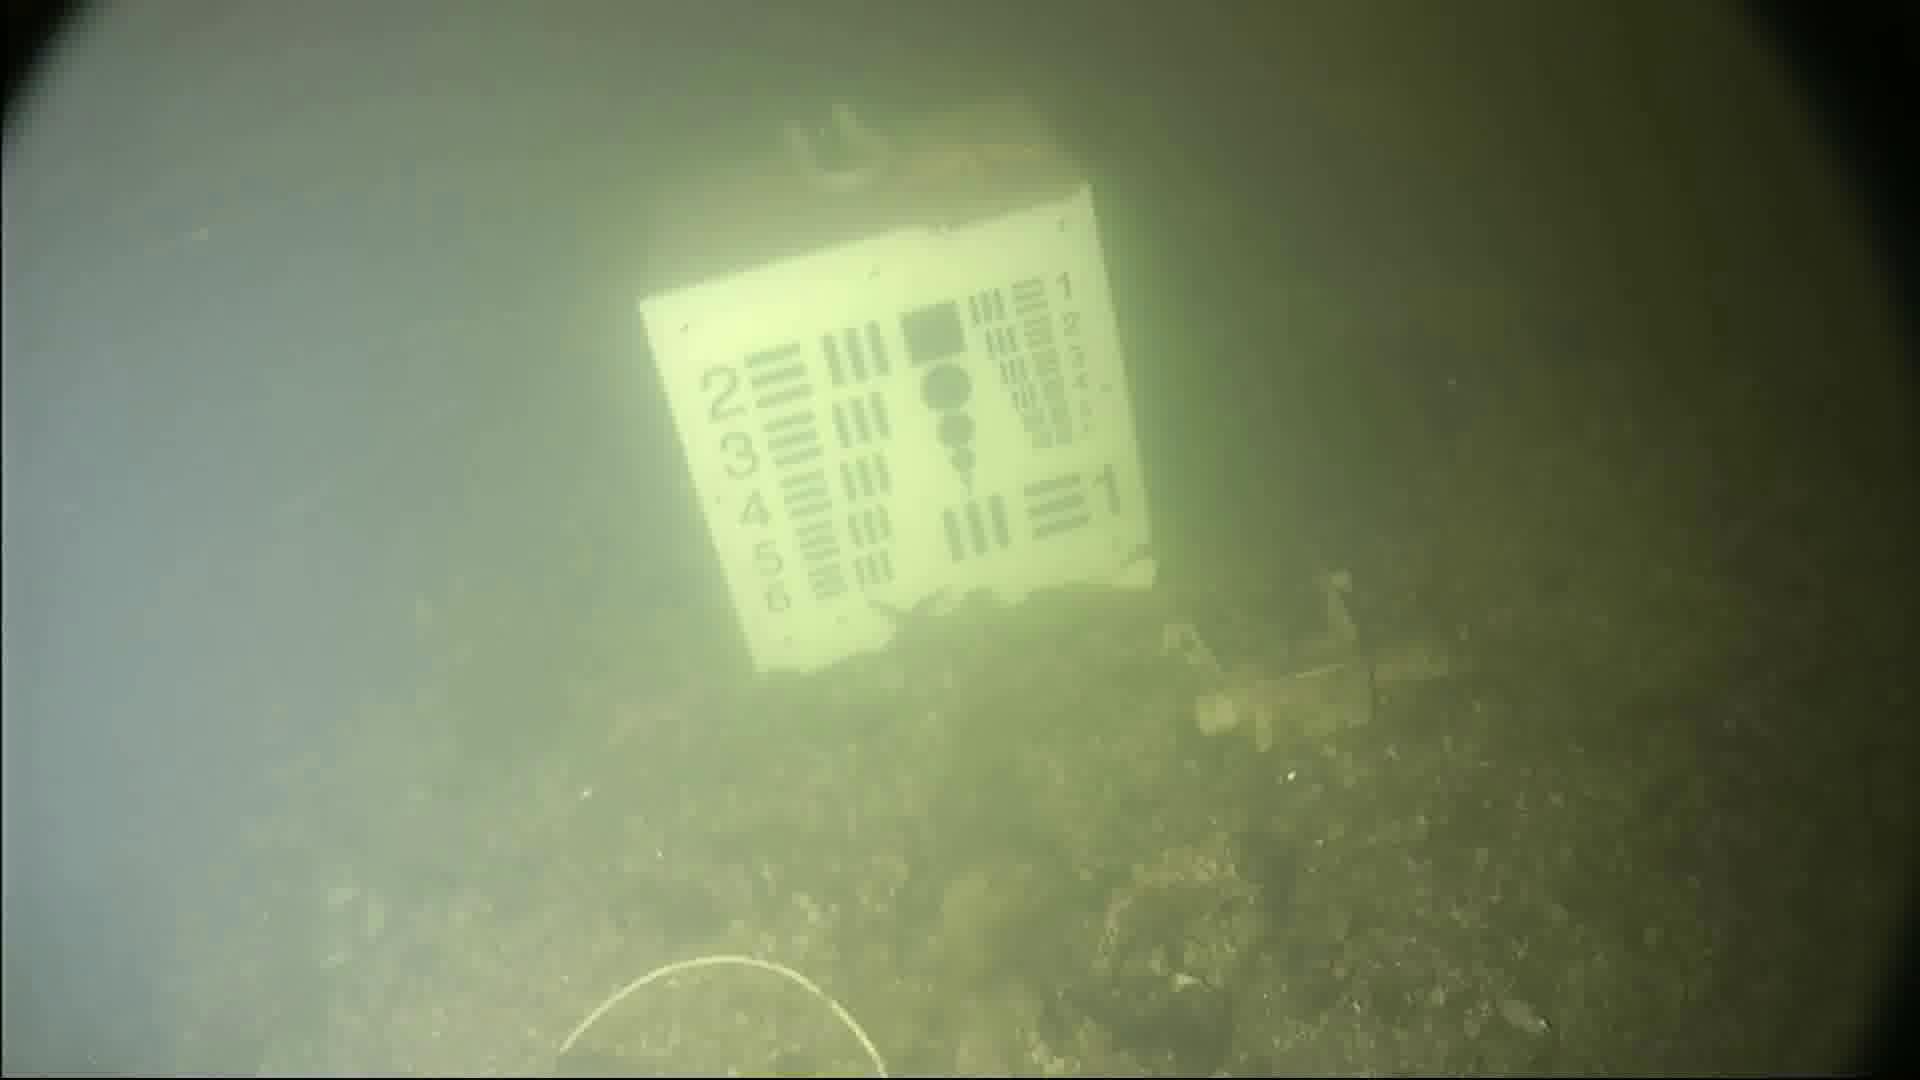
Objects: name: starfish